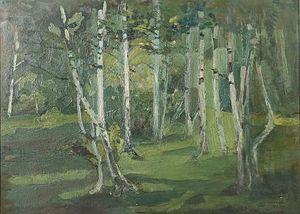
Lascăr Vorel né le 19 août 1879 à Iași et mort en février 1918 en Allemagne, est un peintre roumain d'origine tchèque.